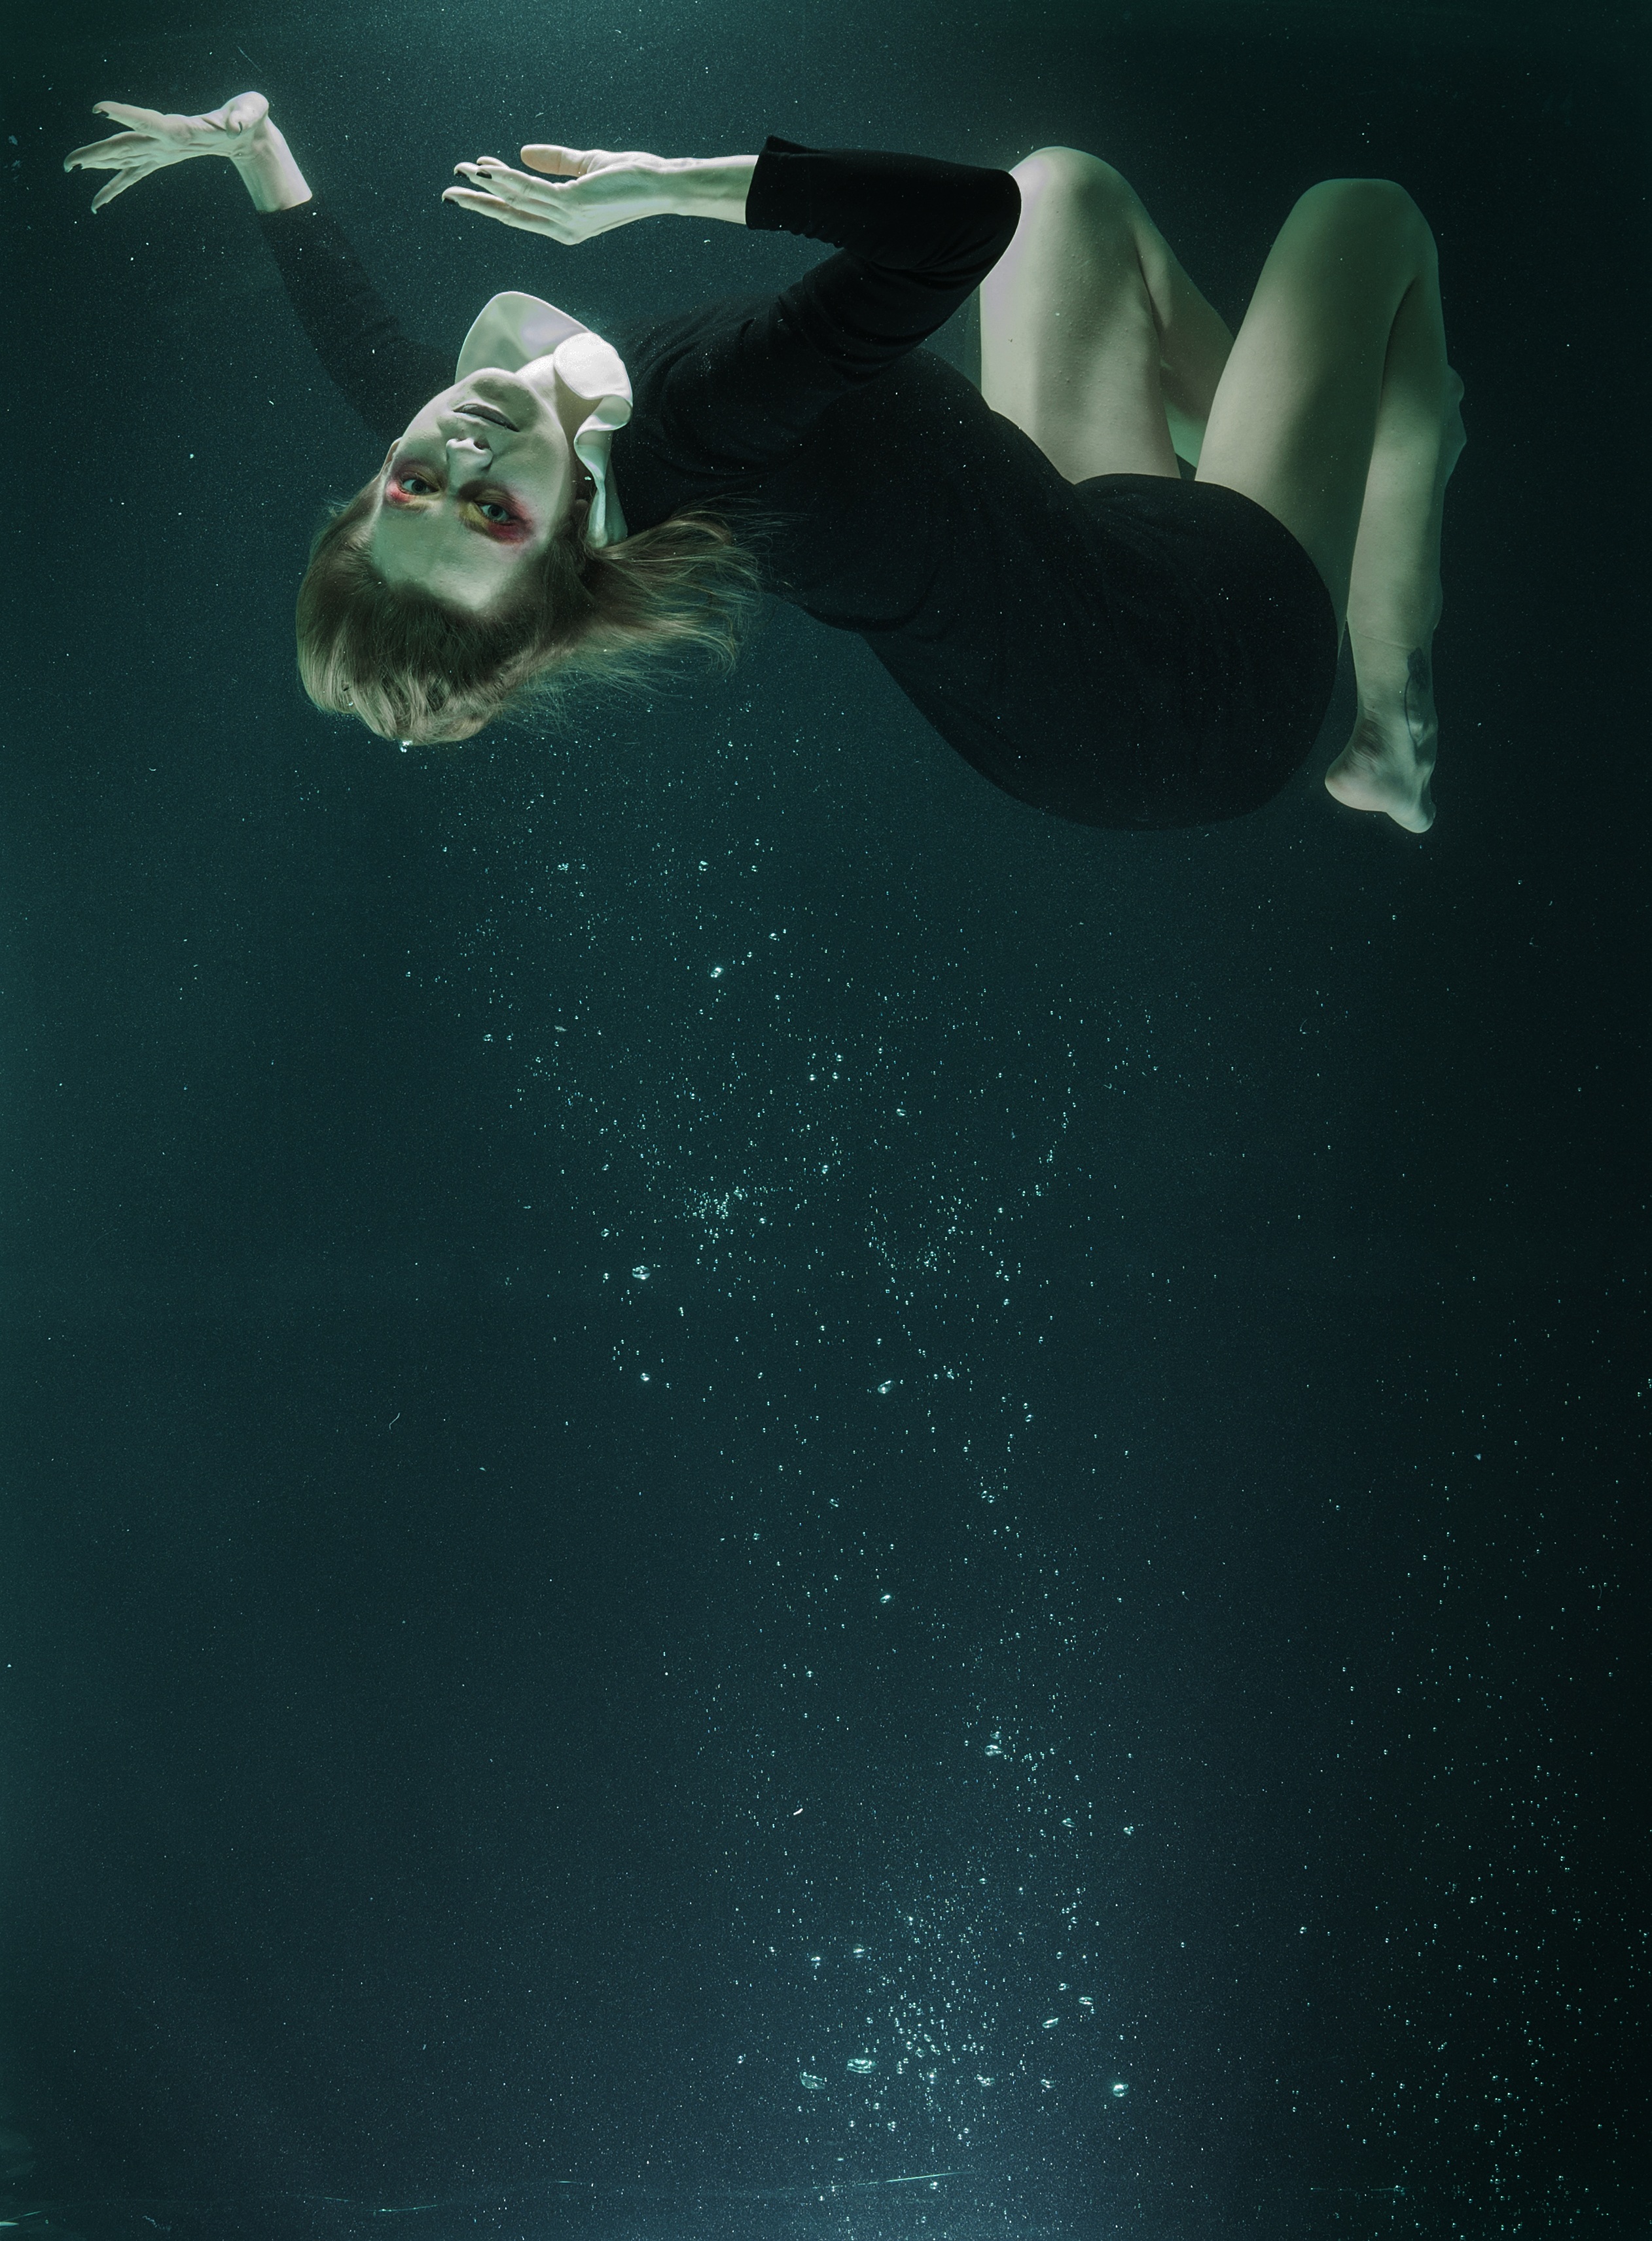
water, woman, dark, diving, female, underwater, drowning, live, model, darkness, fashion, freedom, black, life, freediving, fine art, posing, dress, fiction, sports, deep, breath, beauty, concept, tank, increased, pos, under water, water sport